Limehouse Basin Lock

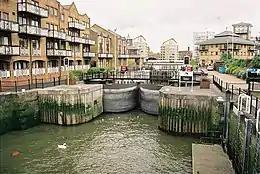
The lock viewed from Narrow Street Bridge

Limehouse Basin Lock is a lock forming the exit from Limehouse Basin to the Thames, in the London Borough of Tower Hamlets, England. It is the final lock on the Regent's Canal. The Narrow Street swing bridge sits between the lock and the river.